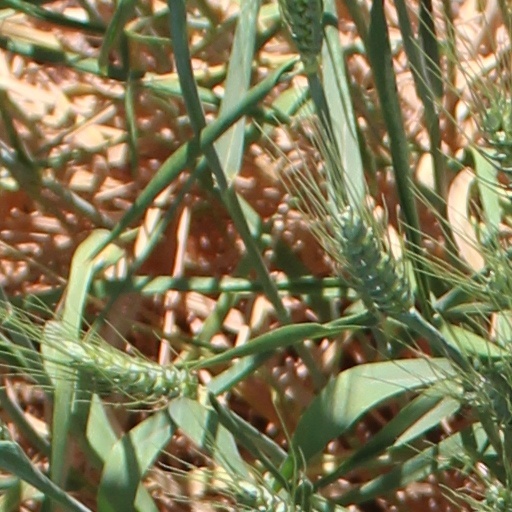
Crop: wheat